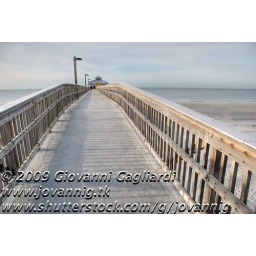
A bridge on the sea in th west coast of Florida